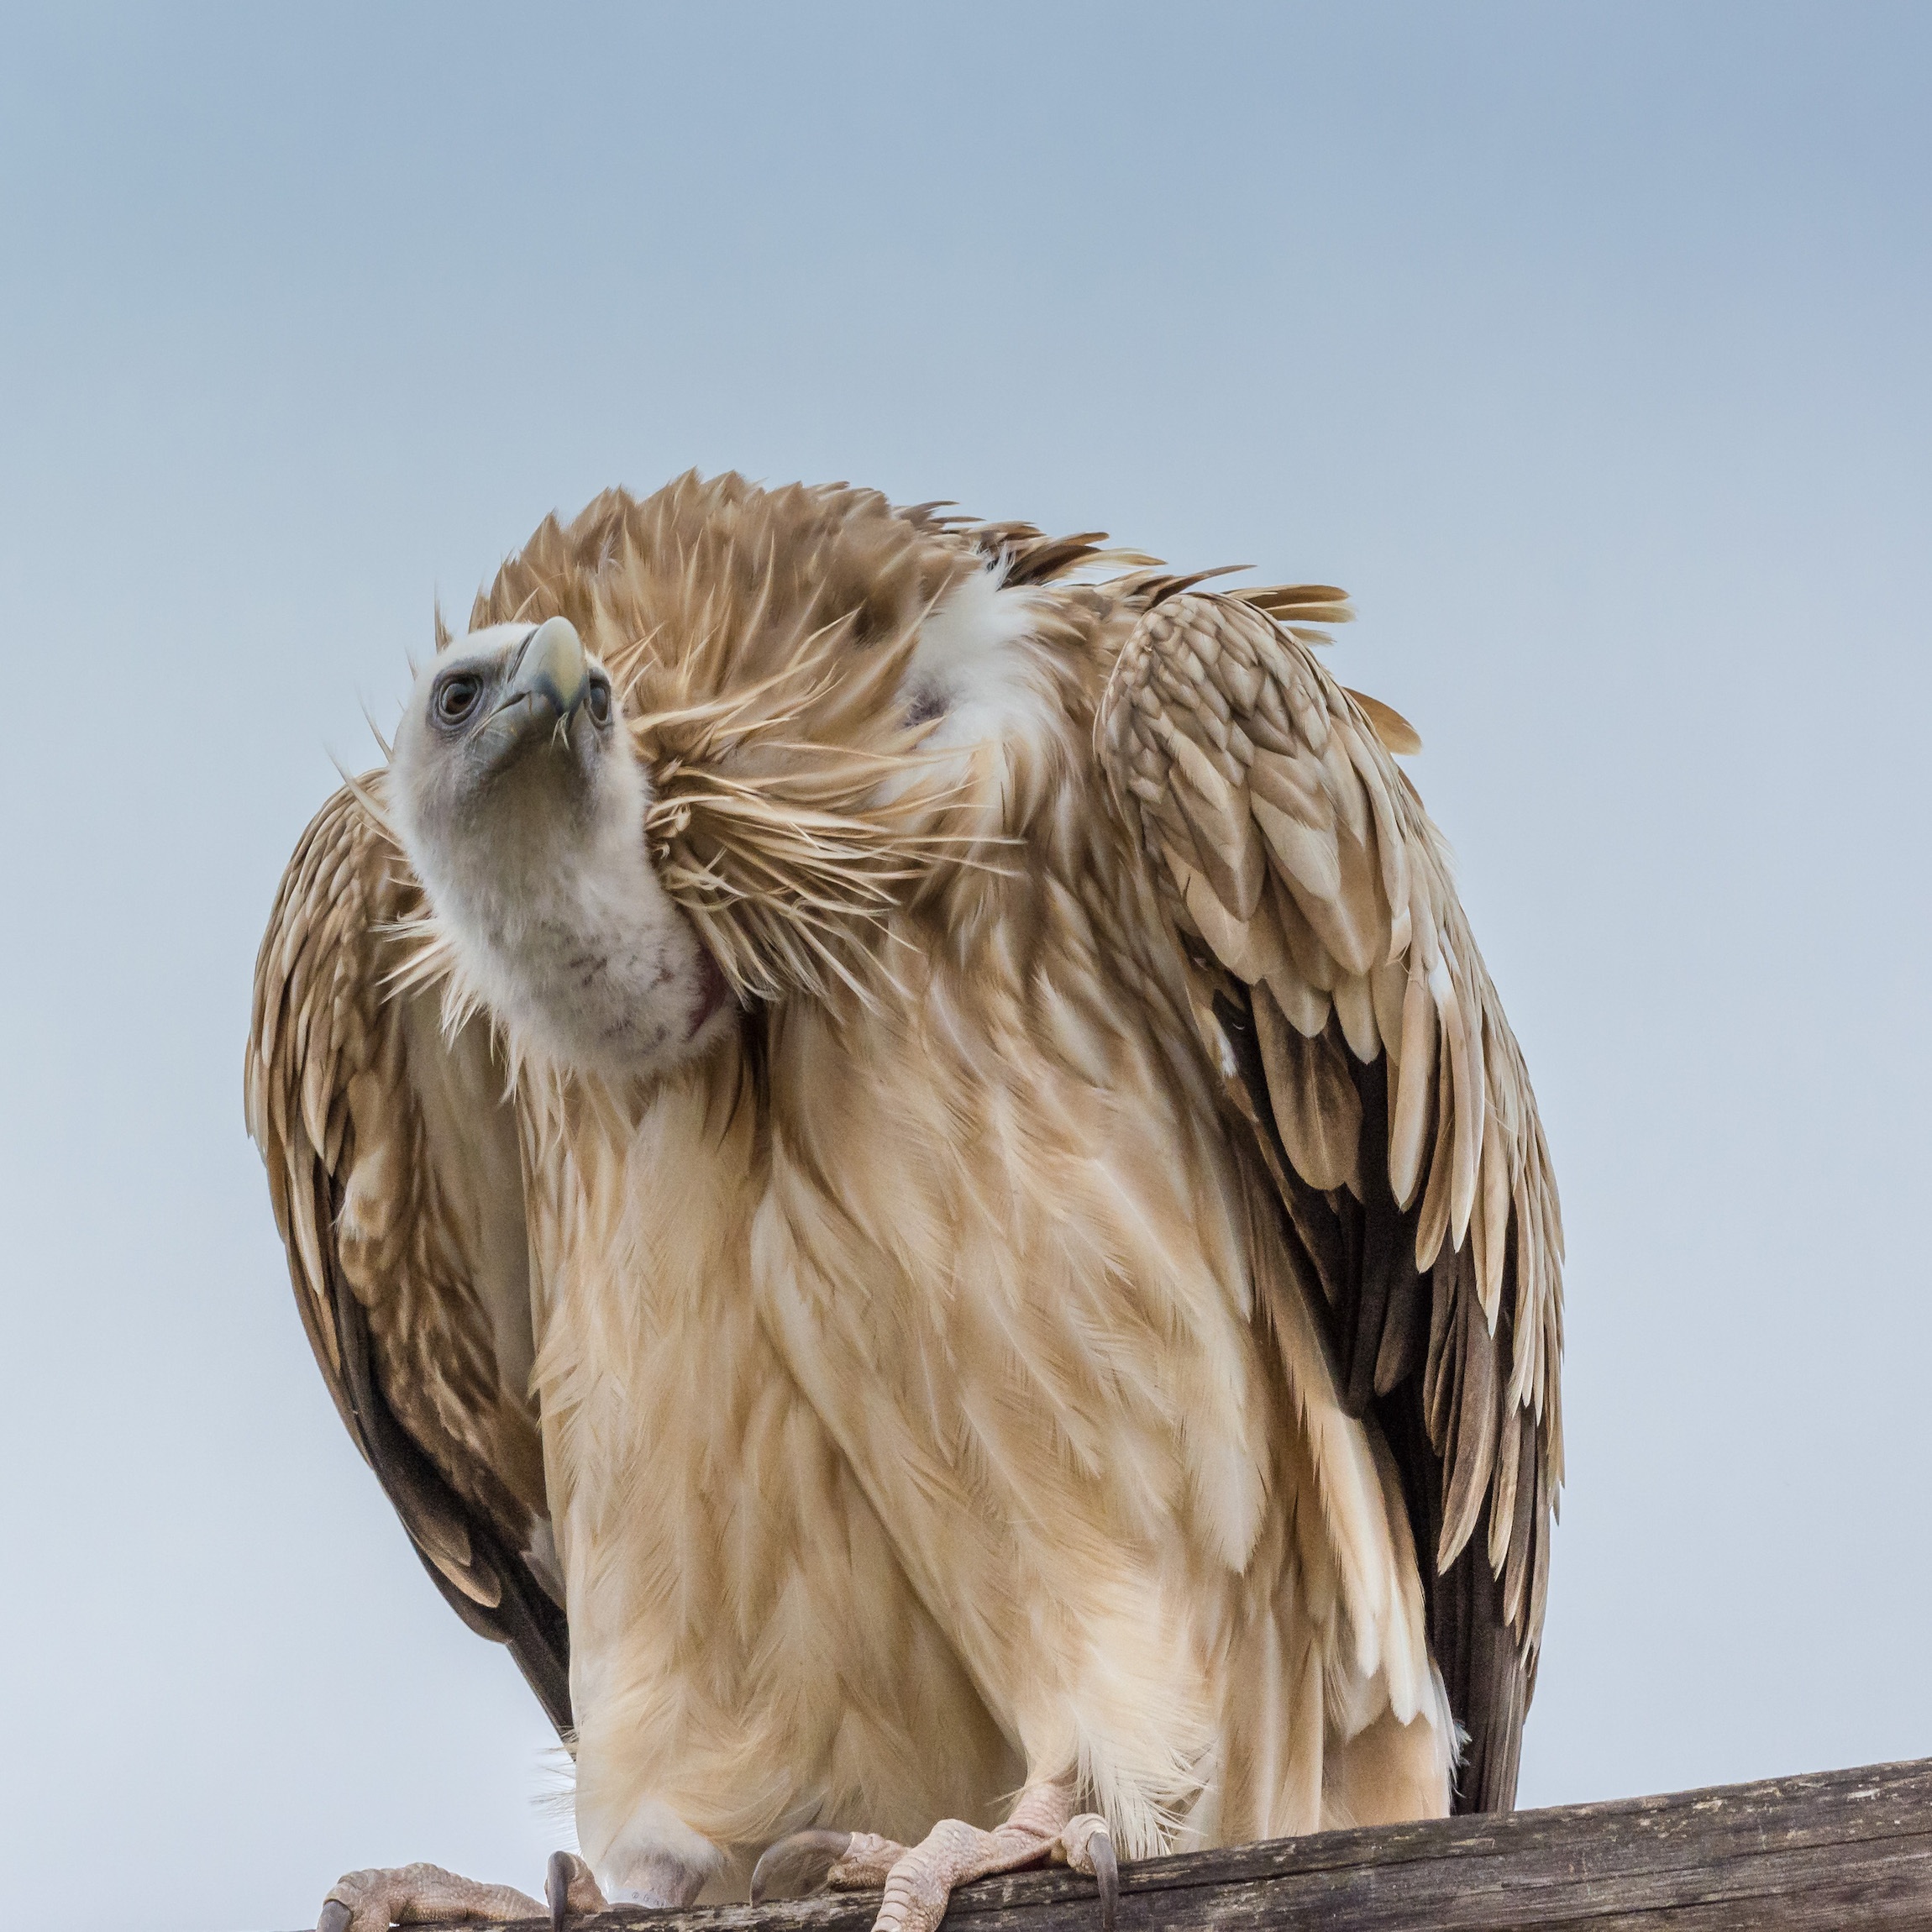
nature, bird, wing, view, animal, wildlife, wild, beak, eagle, hawk, feather, fauna, bird of prey, bill, vulture, falcon, evil, hungry, accipitriformes